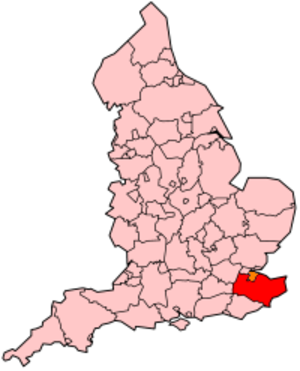
Kent
Kent ligger i det sydøstlige England.
Kent er et grevskab i England, sydøst for London. Hovedbyen er Maidstone. Kent grænser til East Sussex, Surrey, Greater London og Essex. Sidstnævnte grænse går i midten af Themsens løb.